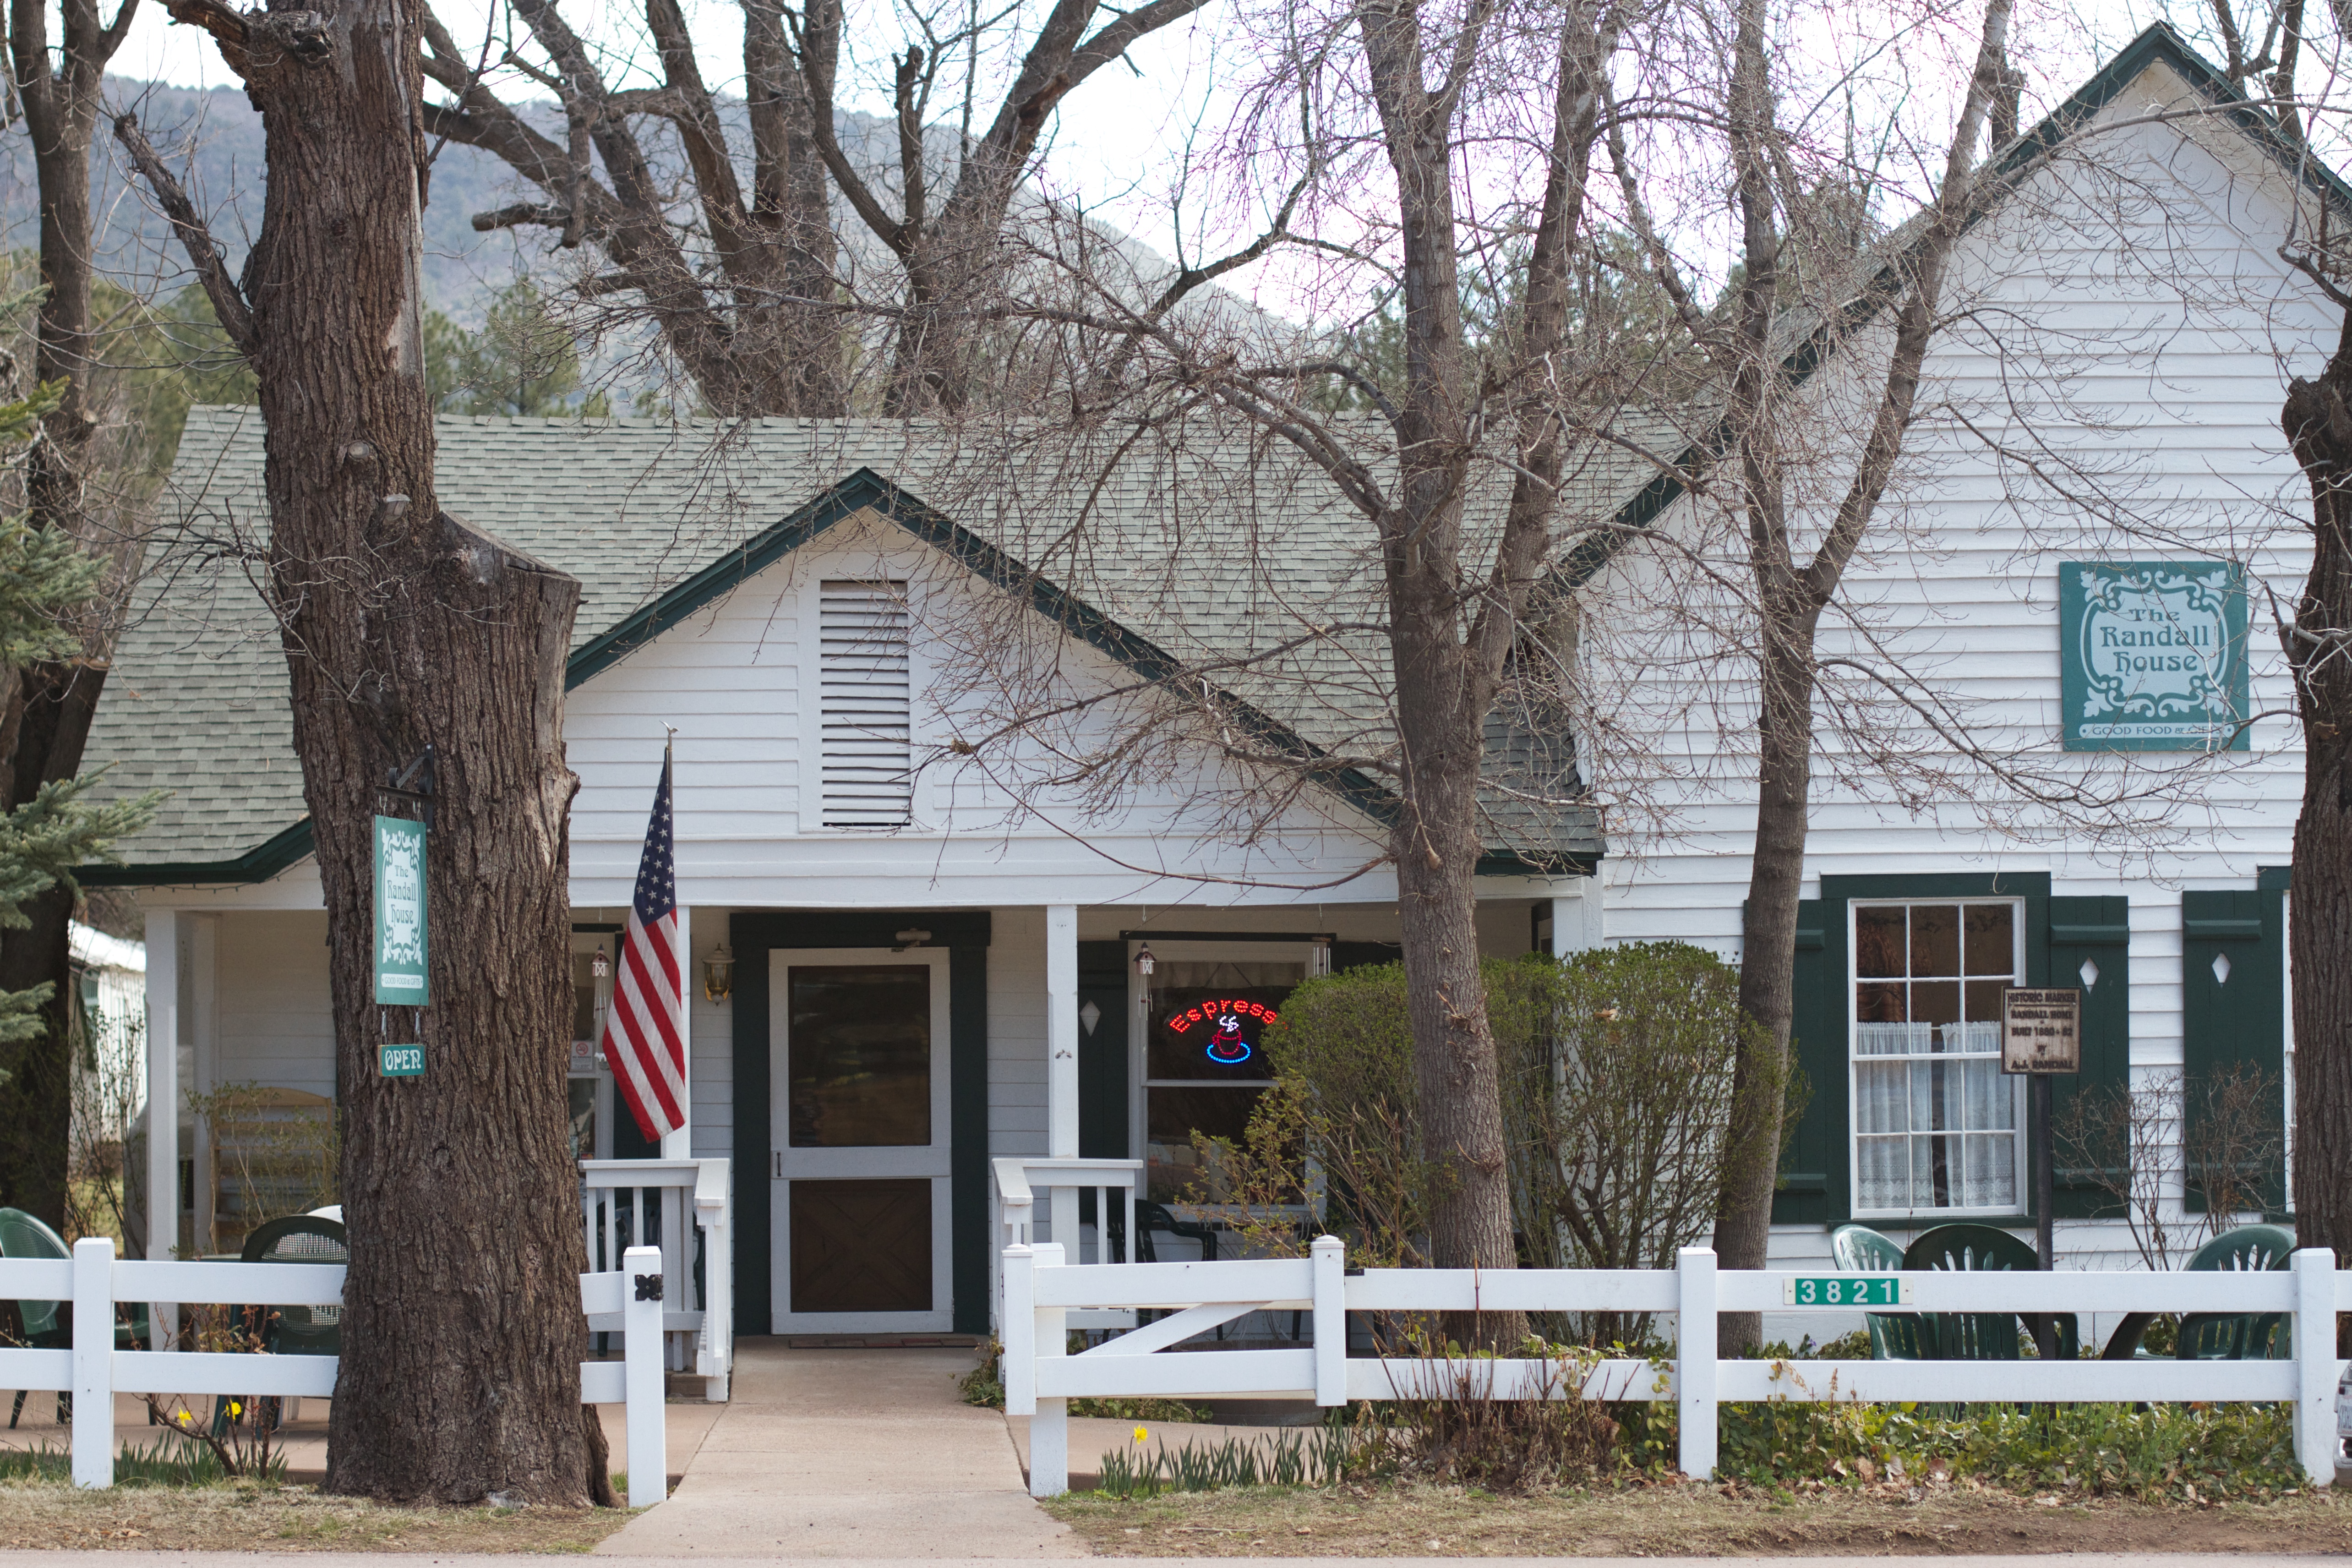
house, town, building, home, village, suburb, cottage, community, property, estate, randallhouse, neighbourhood, residential area